Damansara–Shah Alam Elevated Expressway

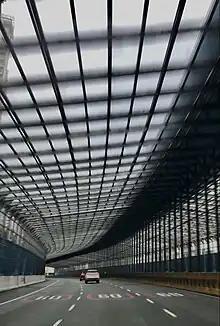
DASH Highway heading towards Penchala interchange with the Sprint Expressway and Damansara–Puchong Expressway inside a fully-enclosure noise barrier tunnel

The increasing development along the links of Shah Alam and Jalan Batu Arang (Persiaran Mokhtar Dahari) facilitated the need of increasing road capacity. So, Prolintas proposed that the expressway to be built to meet these requirements. It would not only serve as an alternative route for Persiaran Surian in Kota Damansara and to the Subang Airport, but also act as a link between east and west of Klang Valley, thus crossing over the New Klang Valley Expressway, and linking existing expressways such as the Guthrie Corridor Expressway, LDP and SPRINT. In addition, the expressway will solve congestion to the existing routes caused by the development at the Rubber Research Institute of Malaysia's land in the area.